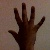
The image shows a hand gesture representing the number 5 in Indian Sign Language.